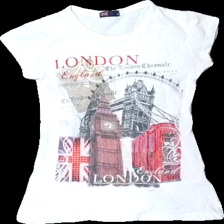
View: front
Type: T-shirt
Category: Ladies
Brand: Not in the list
Brand text on label: UK
Colors: White, Red, Grey, Multicolor
Material: 100% Cotton
Pattern: Other
Cut: C-collar, Tight
Size: S
Season: All
Stains: Major
Damage: stained
Damage location: top left
Damage 2: stained
Damage 2 location: top right
Damage 3: hole
Damage 3 location: top left
Price range: <50
Recommended usage: Export
Description: White t-shirt with print